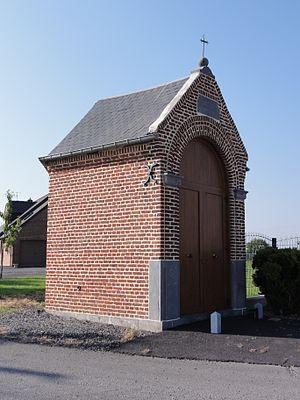
Eccles (Nord, Fr) chapelle Notre Dame de Liesse
Eccles est une commune française située dans le département du Nord, en région Hauts-de-France.